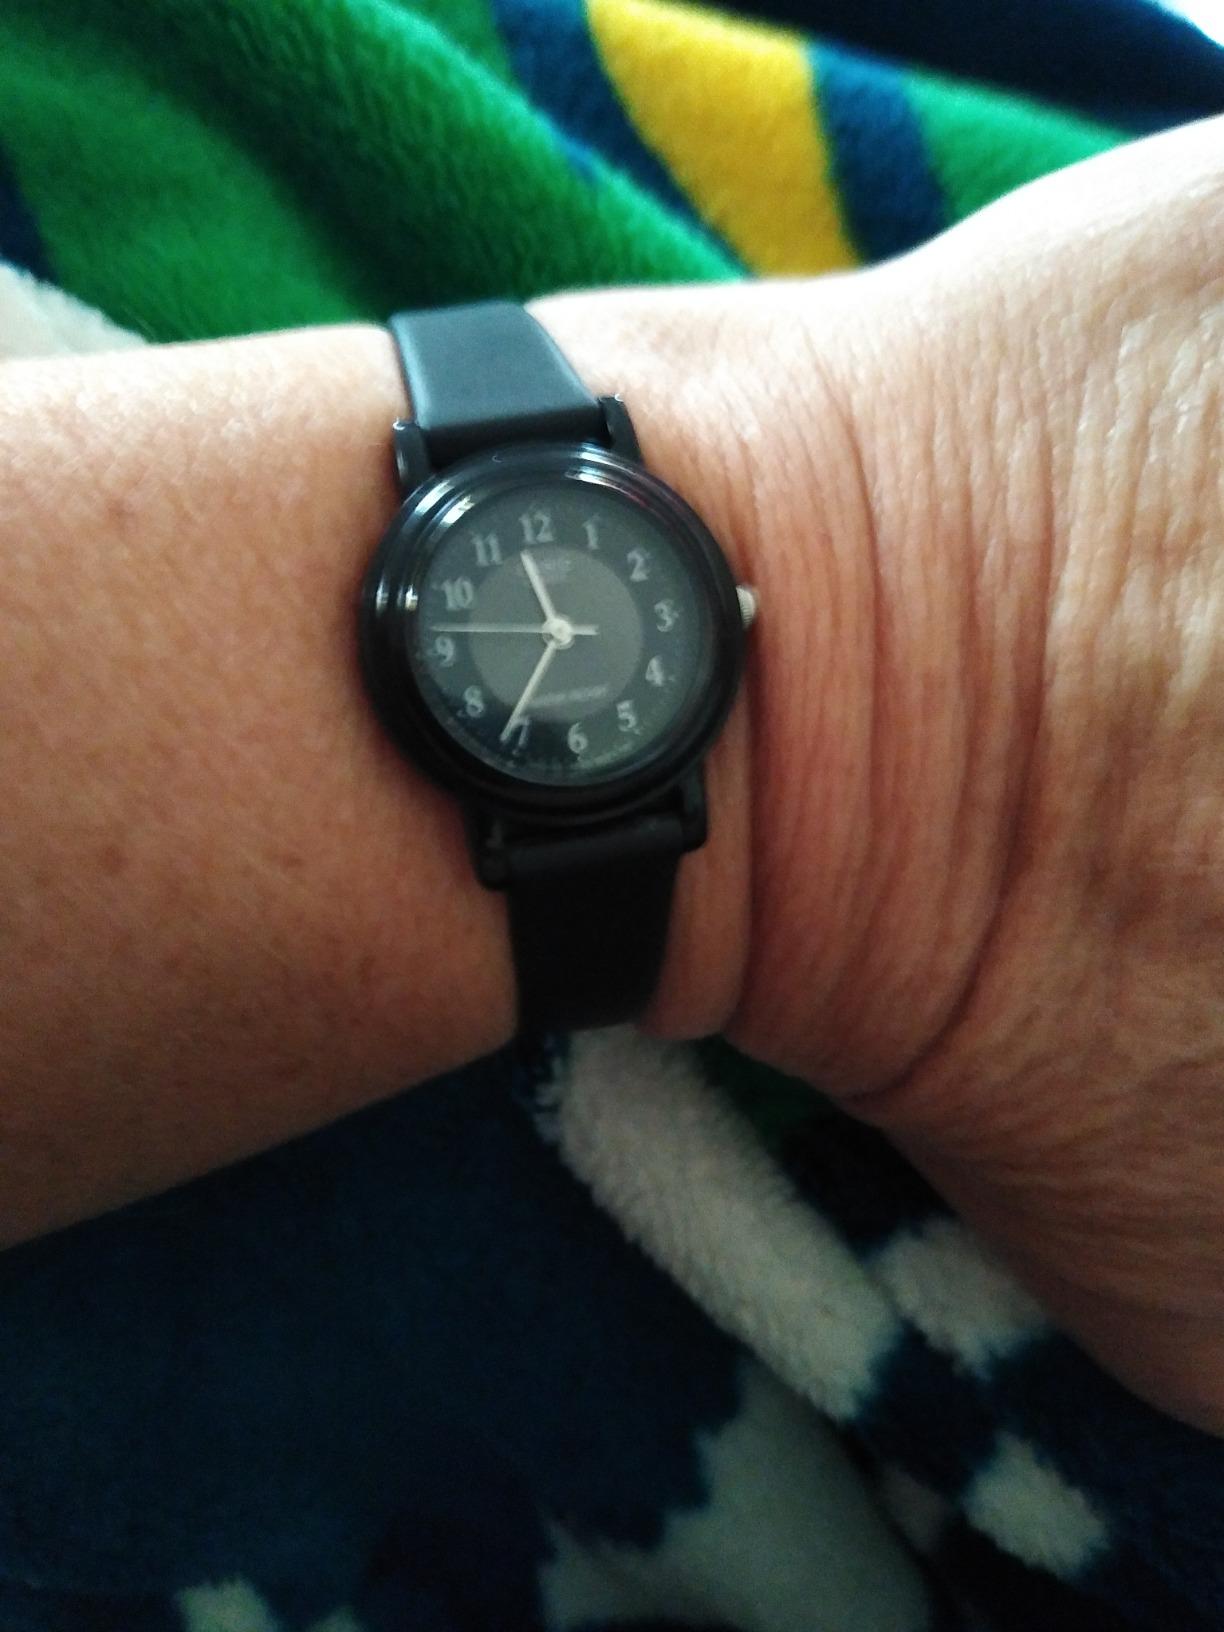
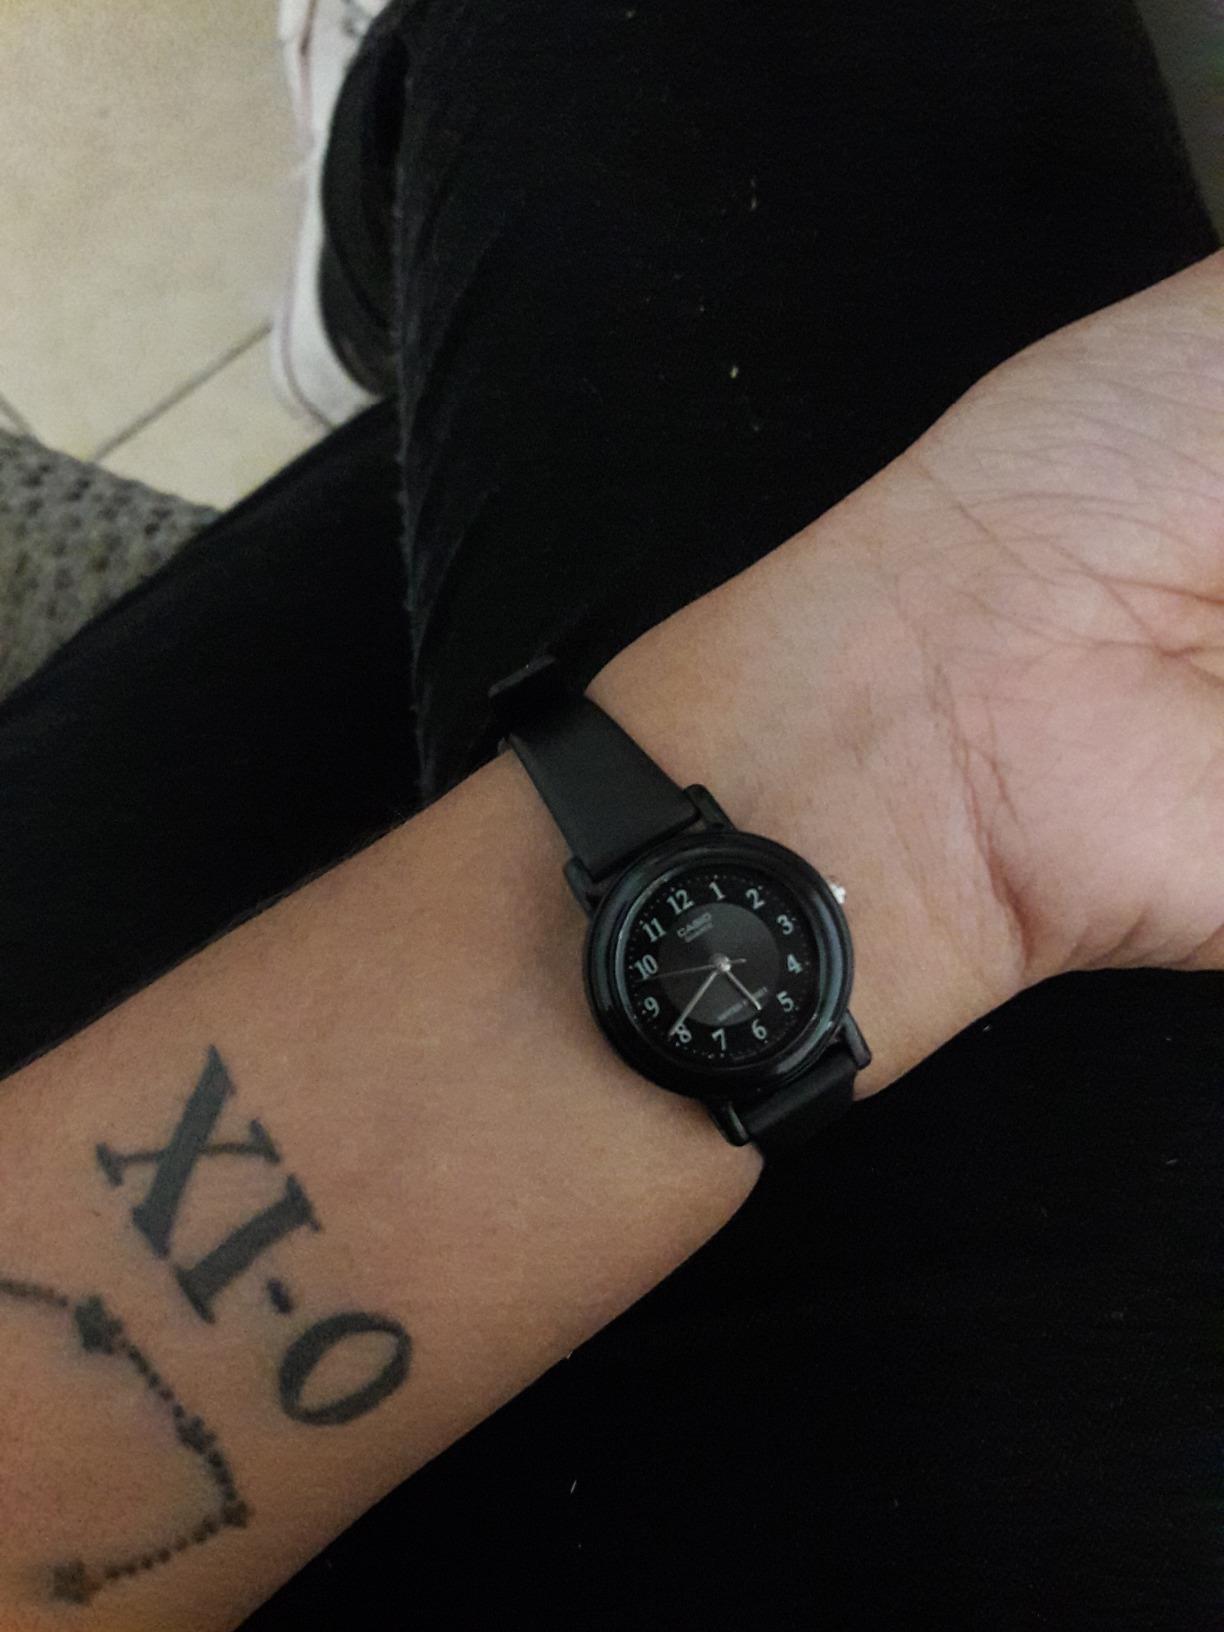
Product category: accessories_watch
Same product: yes